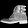
Label: Ankle boot